Cambridge Military Library

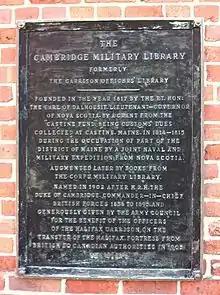
Cambridge Military Library Plaque Halifax Nova Scotia

On October 29, 1934 a tablet was unveiled by Lt. Gov. Walter Harold Covert. The historic importance of the library is reflected in those who attended the ceremony: